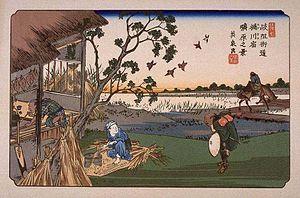
Les Soixante-neuf Stations du Kiso Kaidō sont une série d'estampes japonaises ukiyo-e créées par Utagawa Hiroshige et Keisai Eisen entre 1834-1835 et 1842. Cette série représente l'ensemble des étapes de la grande route de Kiso Kaidō, allant d'Edo, où réside alors le shogun, à Kyōto, où réside l'empereur.
Okegawa-shuku était la sixième des soixante-neuf stations du Nakasendō. Elle est située dans la ville moderne d'Okegawa, préfecture de Saitama au Japon.